Nabadwip Bakultala High School

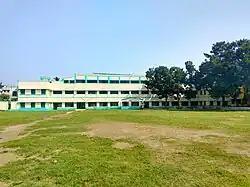
Nabadwip Bakultala High School

Nabadwip Bakultala High School is a government-aided higher secondary boys' school situated in Nabadwip, West Bengal, India. This school was established in 1875 during the British Colonial period of India. The school now provides classes from V to XII, with Arts, Science, and Commerce streams.